Mario Taddei

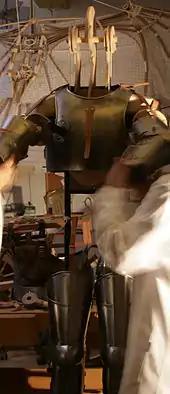
Building the robot of Leonardo da Vinci in the Leonardo3lab.

Among the vast number of projects of Leonardo, there is a “mechanical knight” that has entered into the common imagination. In 1957 Carlo Pedretti was the first person to discover it, hidden amongst da Vinci’s countless designs. The mechanical knight was again mentioned in 1974, in the Codex Madrid edited by Ladislao Reti. Nevertheless, there was no attempt to reconstruct it until 1996. It was then that Mark Rosheim published an independent study of the robot, followed by a joint enterprise with the Florence Institute and Museum of the History of Science which mounted an exhibition with an entire section dedicated to Rosheim’s research on the subject. However, it was only in 2002 that Rosheim built a complete physical model for a BBC documentary. Since then, many exhibitions and museums of da Vinci’s models have included a soldier on wheels labeled, “Leonardo’s robot”.